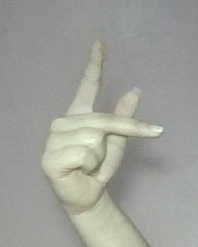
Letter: dha